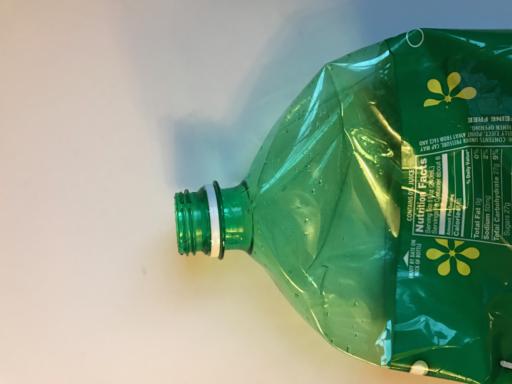
Waste category: plastic